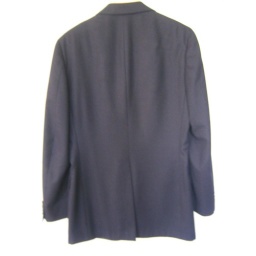
CHAPS by Ralph Lauren- Midnight blue pin striped wool coat. 40L. Navy lining.